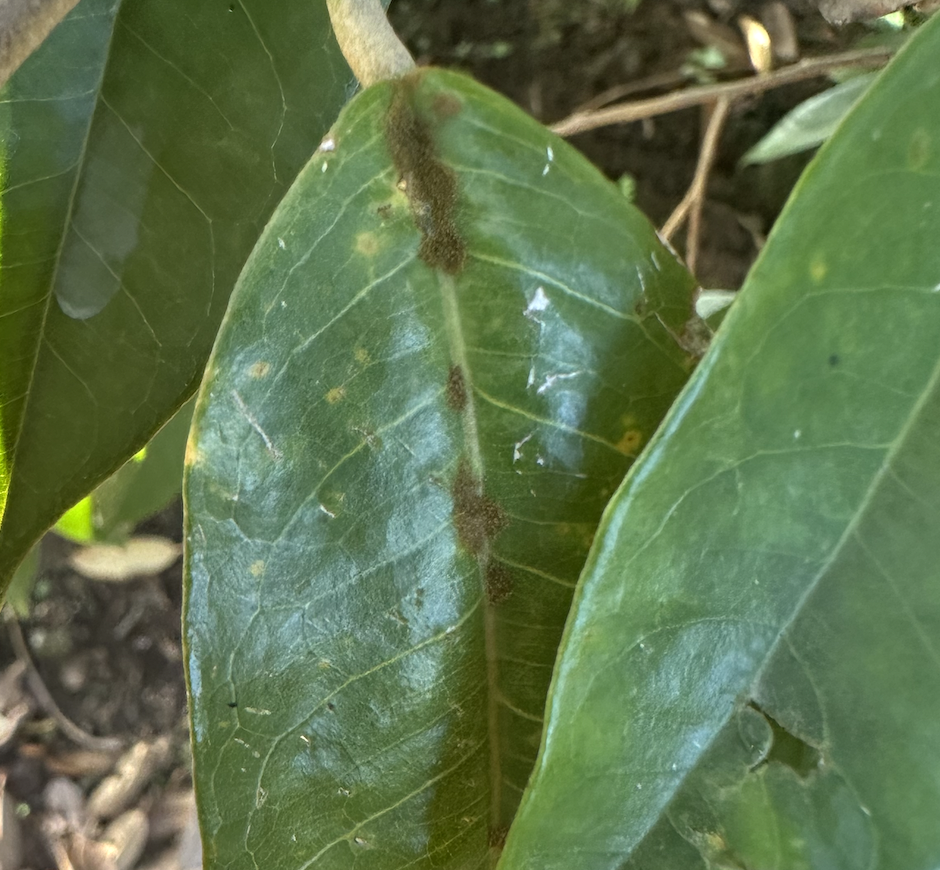
Label: stem_blight